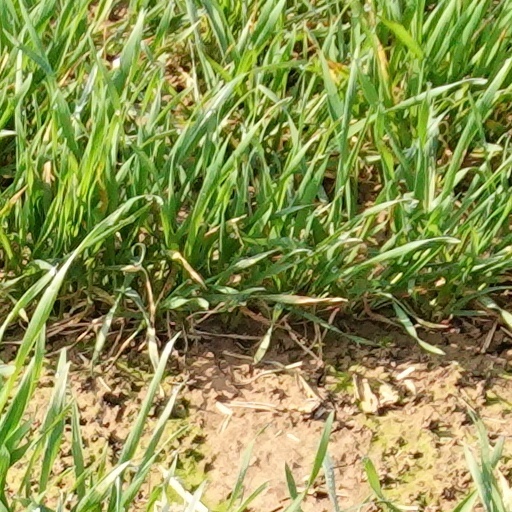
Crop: wheat